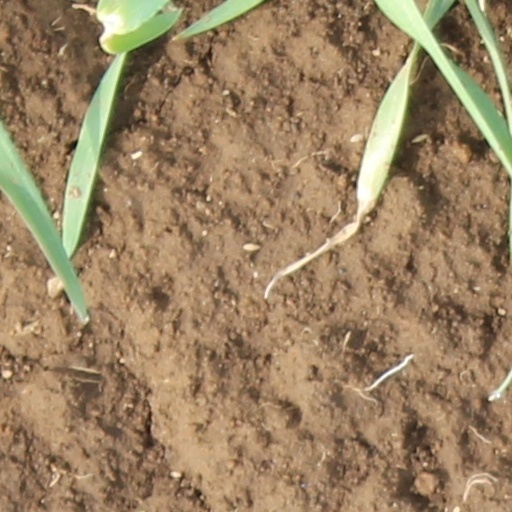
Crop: wheat